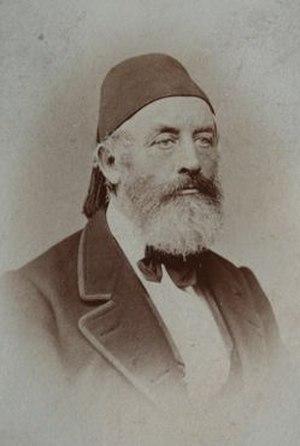
Gottlob Christoph Jonathan Hoffmann, né le 2 décembre 1815 à Leonberg dans le royaume de Wurtemberg et mort le 8 décembre 1885 à Rephaïm, près de Jérusalem, est le fondateur d'un courant spirituel protestant allemand, la Société des Templiers qui s'installe en Palestine.